Home audio

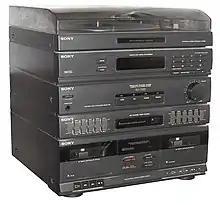
"Midi" system, circa 1980s.

By the early 1960s, stereo had become the new standard, offering listeners an immersive experience with left and right channels, as well as a phantom "center" channel. This two-channel system introduced concepts like imaging, left-right panning, three-dimensionality, and depth, creating a lifelike soundstage that mono systems couldn't replicate. The transition from low-powered, high-distortion vacuum tubes to early solid-state transistors and later, to more reliable silicon transistors, marked significant milestones in the evolution of audio technology during this time.